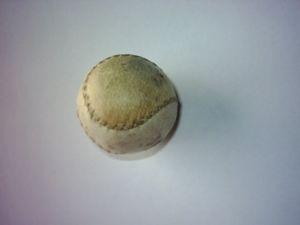
Le fronton est une des huit modalités de jeu de la pelote valencienne. Elle consiste à faire rebondir la pelote sur un mur, c’est une modalité de style indirect.